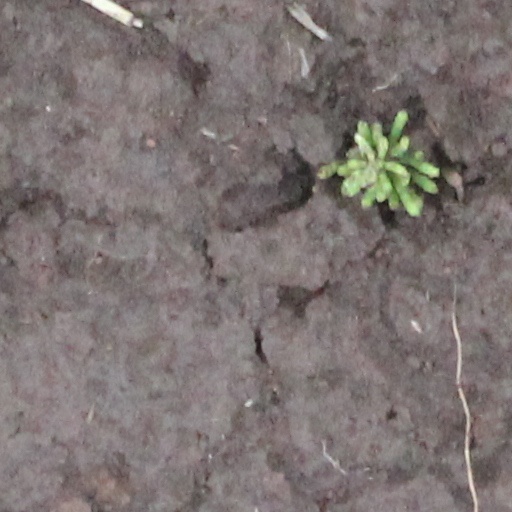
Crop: wheat